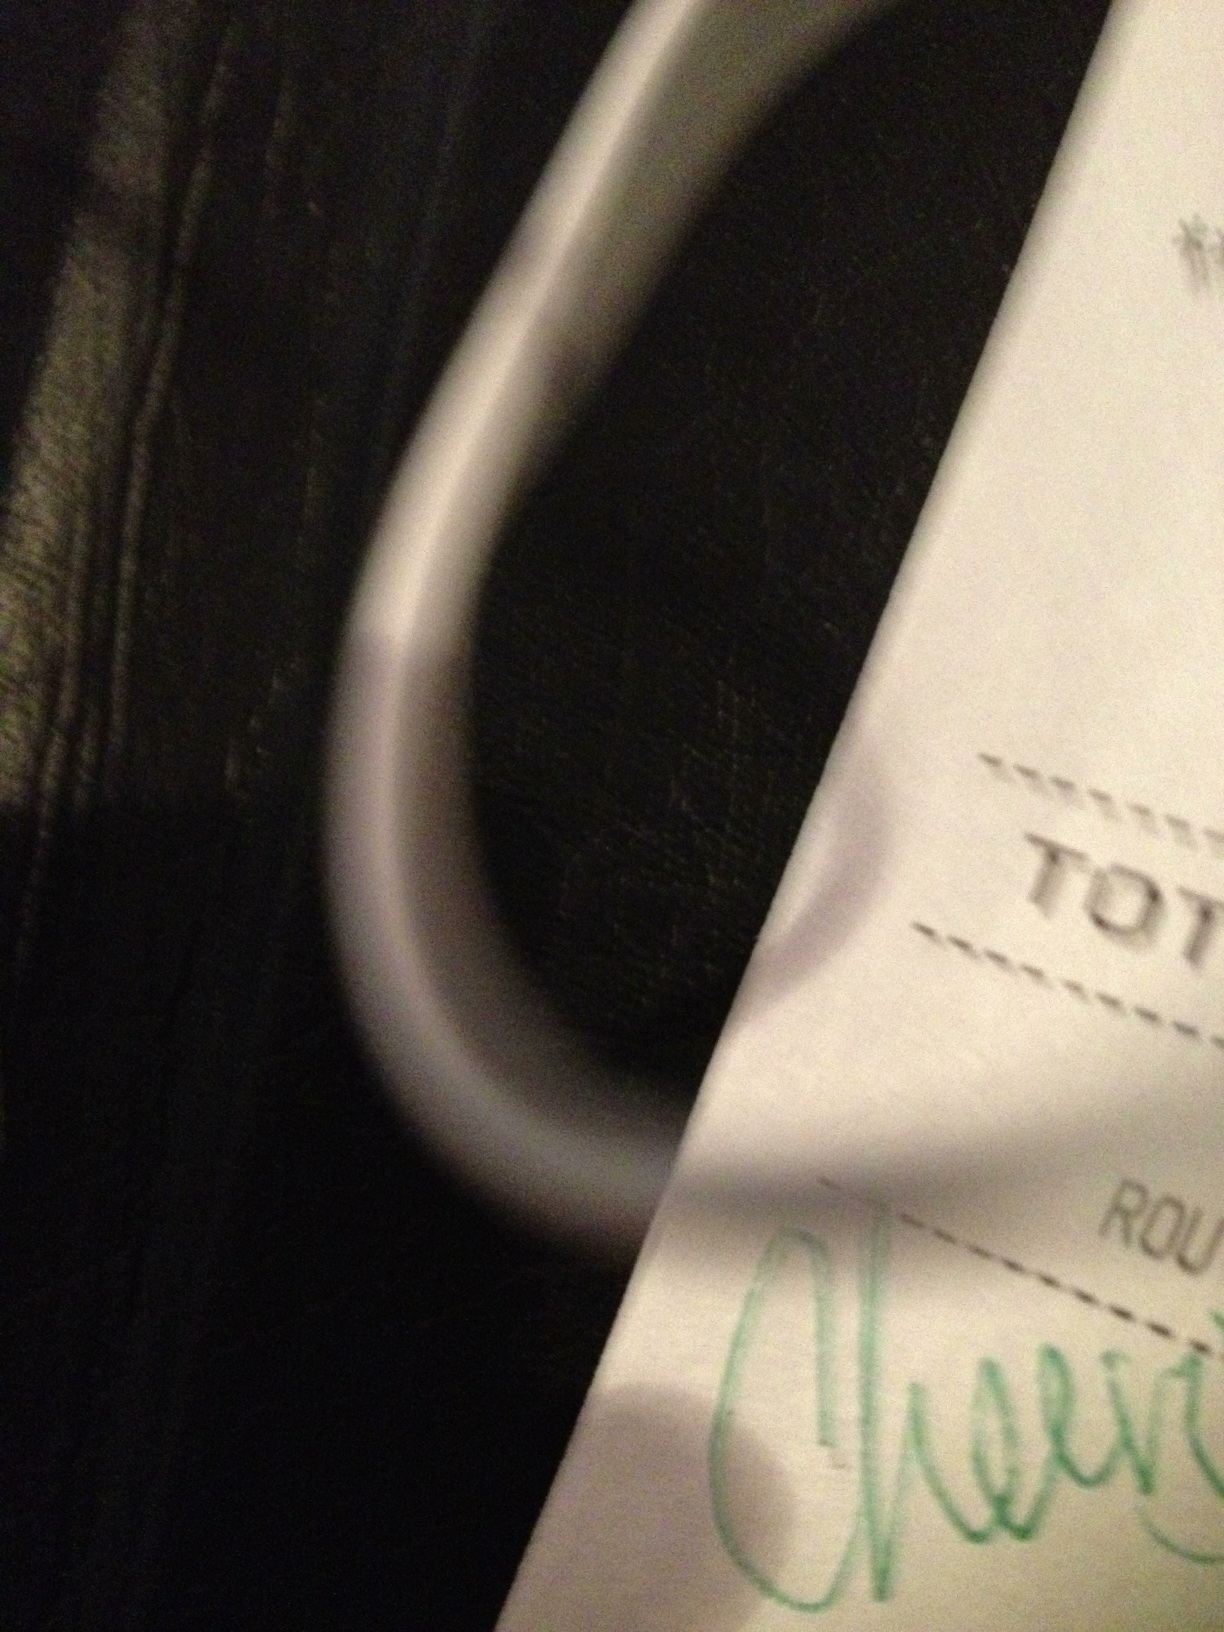Question: How much is this bill?
Answer: unanswerable